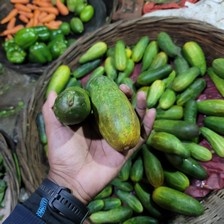
Label: cucumber